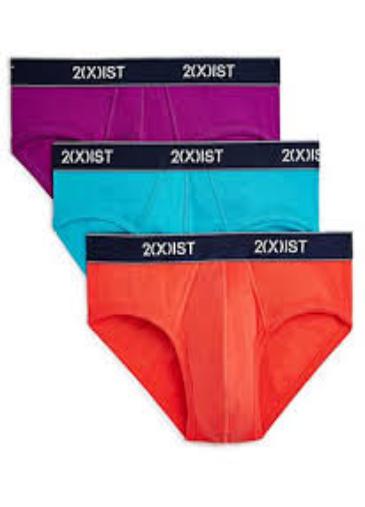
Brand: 2xist
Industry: Clothes